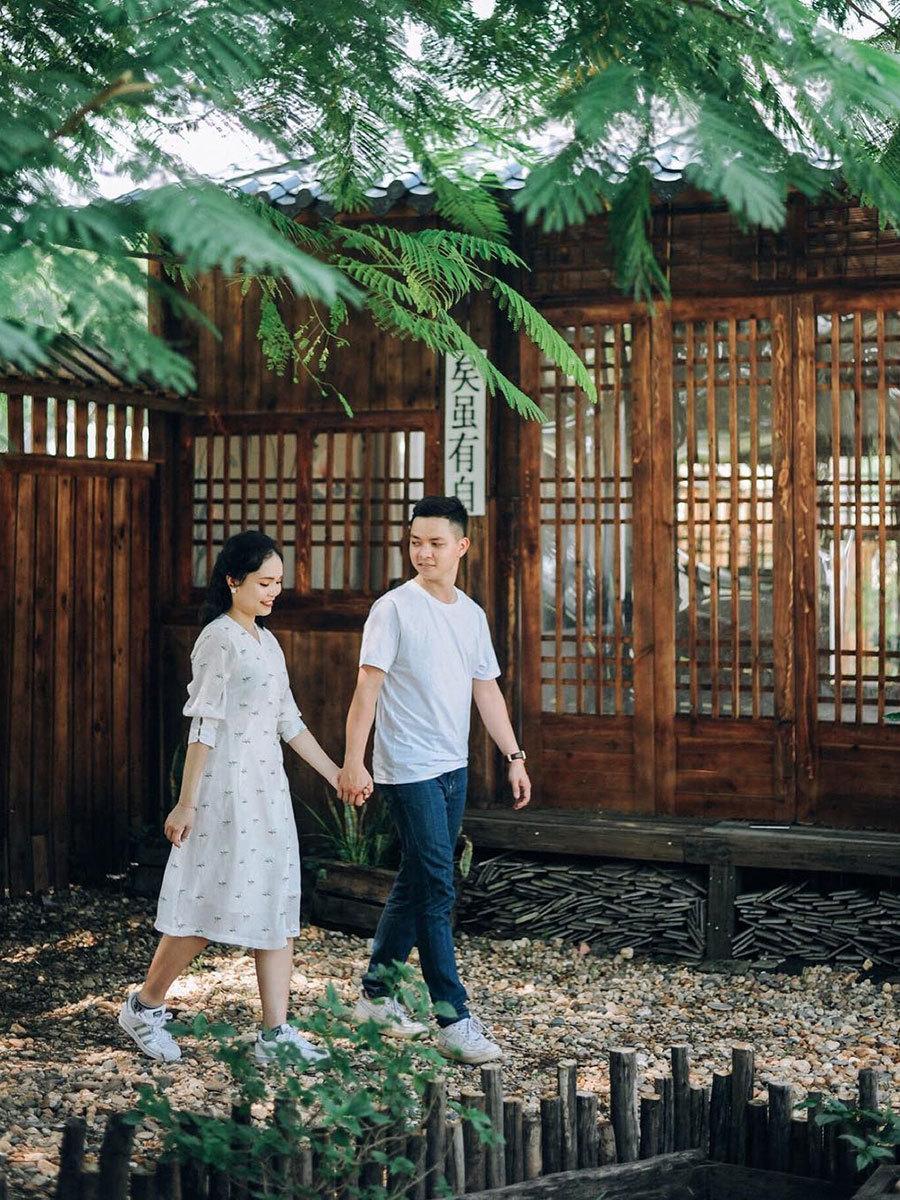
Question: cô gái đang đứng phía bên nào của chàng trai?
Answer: cô gái đang đứng bên phải chàng trai